Regine (1956 film)

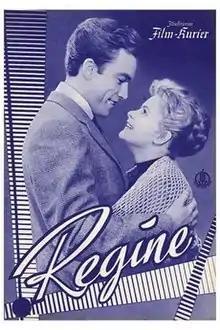

Regine is a 1956 West German drama film directed by Harald Braun and starring Johanna Matz, Erik Schumann and Horst Buchholz. It was shot at the Bavaria Studios in Munich. The film's sets were designed by the art directors Kurt Herlth and Robert Herlth.